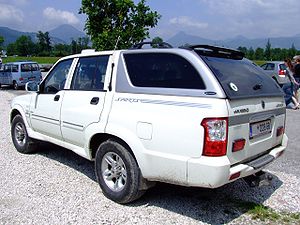
SsangYong Musso
SsangYong Musso Sport
SsangYong Musso var en SUV fra den sydkoreanske bilfabrikant SsangYong.